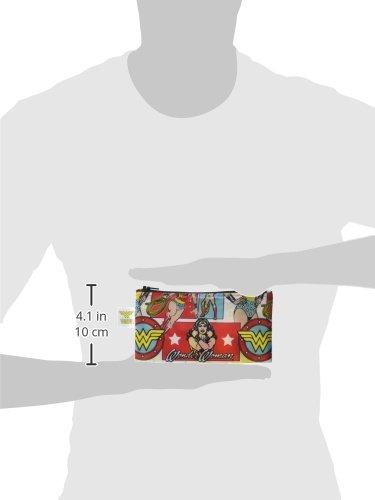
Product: Bumkins DC Comics Wonder Woman Snack Bags, Reusable, Washable, Food Safe, BPA Free, Pack of 2
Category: Home & Kitchen | Kitchen & Dining | Storage & Organization | Travel & To-Go Food Containers | Lunch Bags
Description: Bumkins Sandwich Bags and Snack Bags single ply construction means no worrying about icky stuff growing between layers of fabric.
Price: $6.99